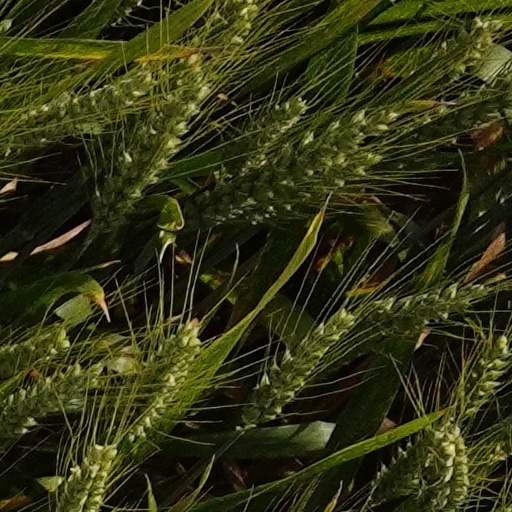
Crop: wheat